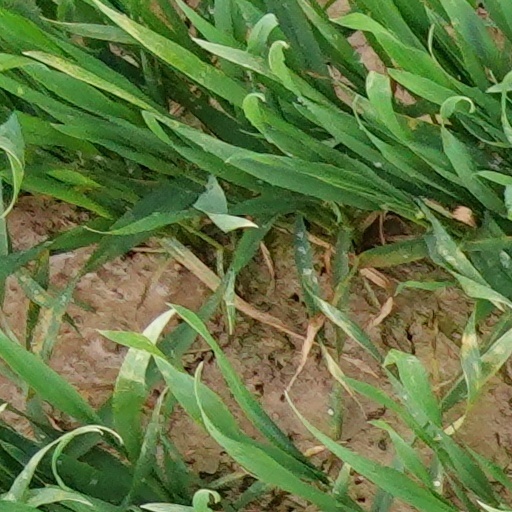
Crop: wheat